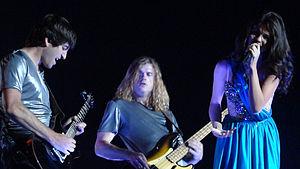
Selena Gomez, née le 22 juillet 1992 à Grand Prairie, au Texas, est une chanteuse, actrice et productrice américaine.
Selena Gomez & the Scene est un groupe pop américain composé d'Ethan Roberts, Dane Forrest, Greg Garman, Drew Taubenfeld, Joey Clement et de Selena Gomez. Le nom du groupe vient de Selena Gomez, qui est le leader du groupe. Ils sont connus grâce aux albums Kiss and Tell, A Year Without Rain et When the Sun Goes Down. En mars 2012, il est annoncé officiellement que le groupe a vendu plus de 2 300 000 d'albums dans le monde en moins de 3 ans et demi.